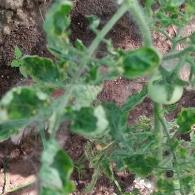
Crop: Tomato
Condition: virosis-d